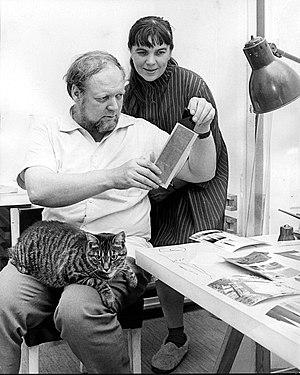
Raili Inkeri Marjatta Pietilä est une architecte finlandais.